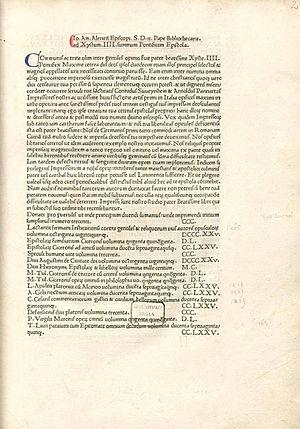
Giovanni Andrea Bussi est un évêque, bibliothécaire et un humaniste italien du XVᵉ siècle. Connu également comme Jean d'Aleria ou Jean Andreas.